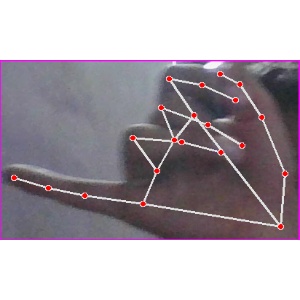
अक्षर: च